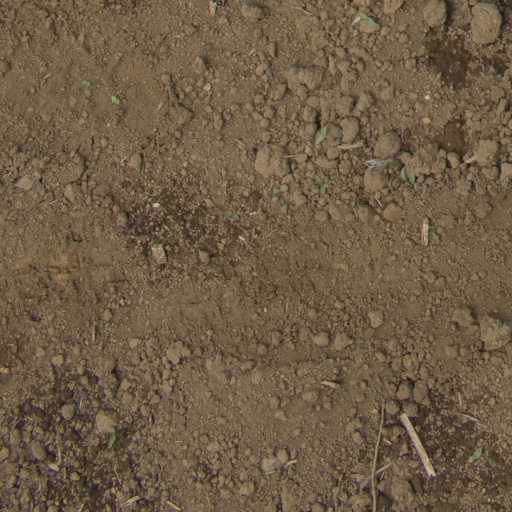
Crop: Jerusalem artichoke